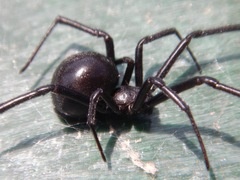
Species: Lactrodectus_hesperus